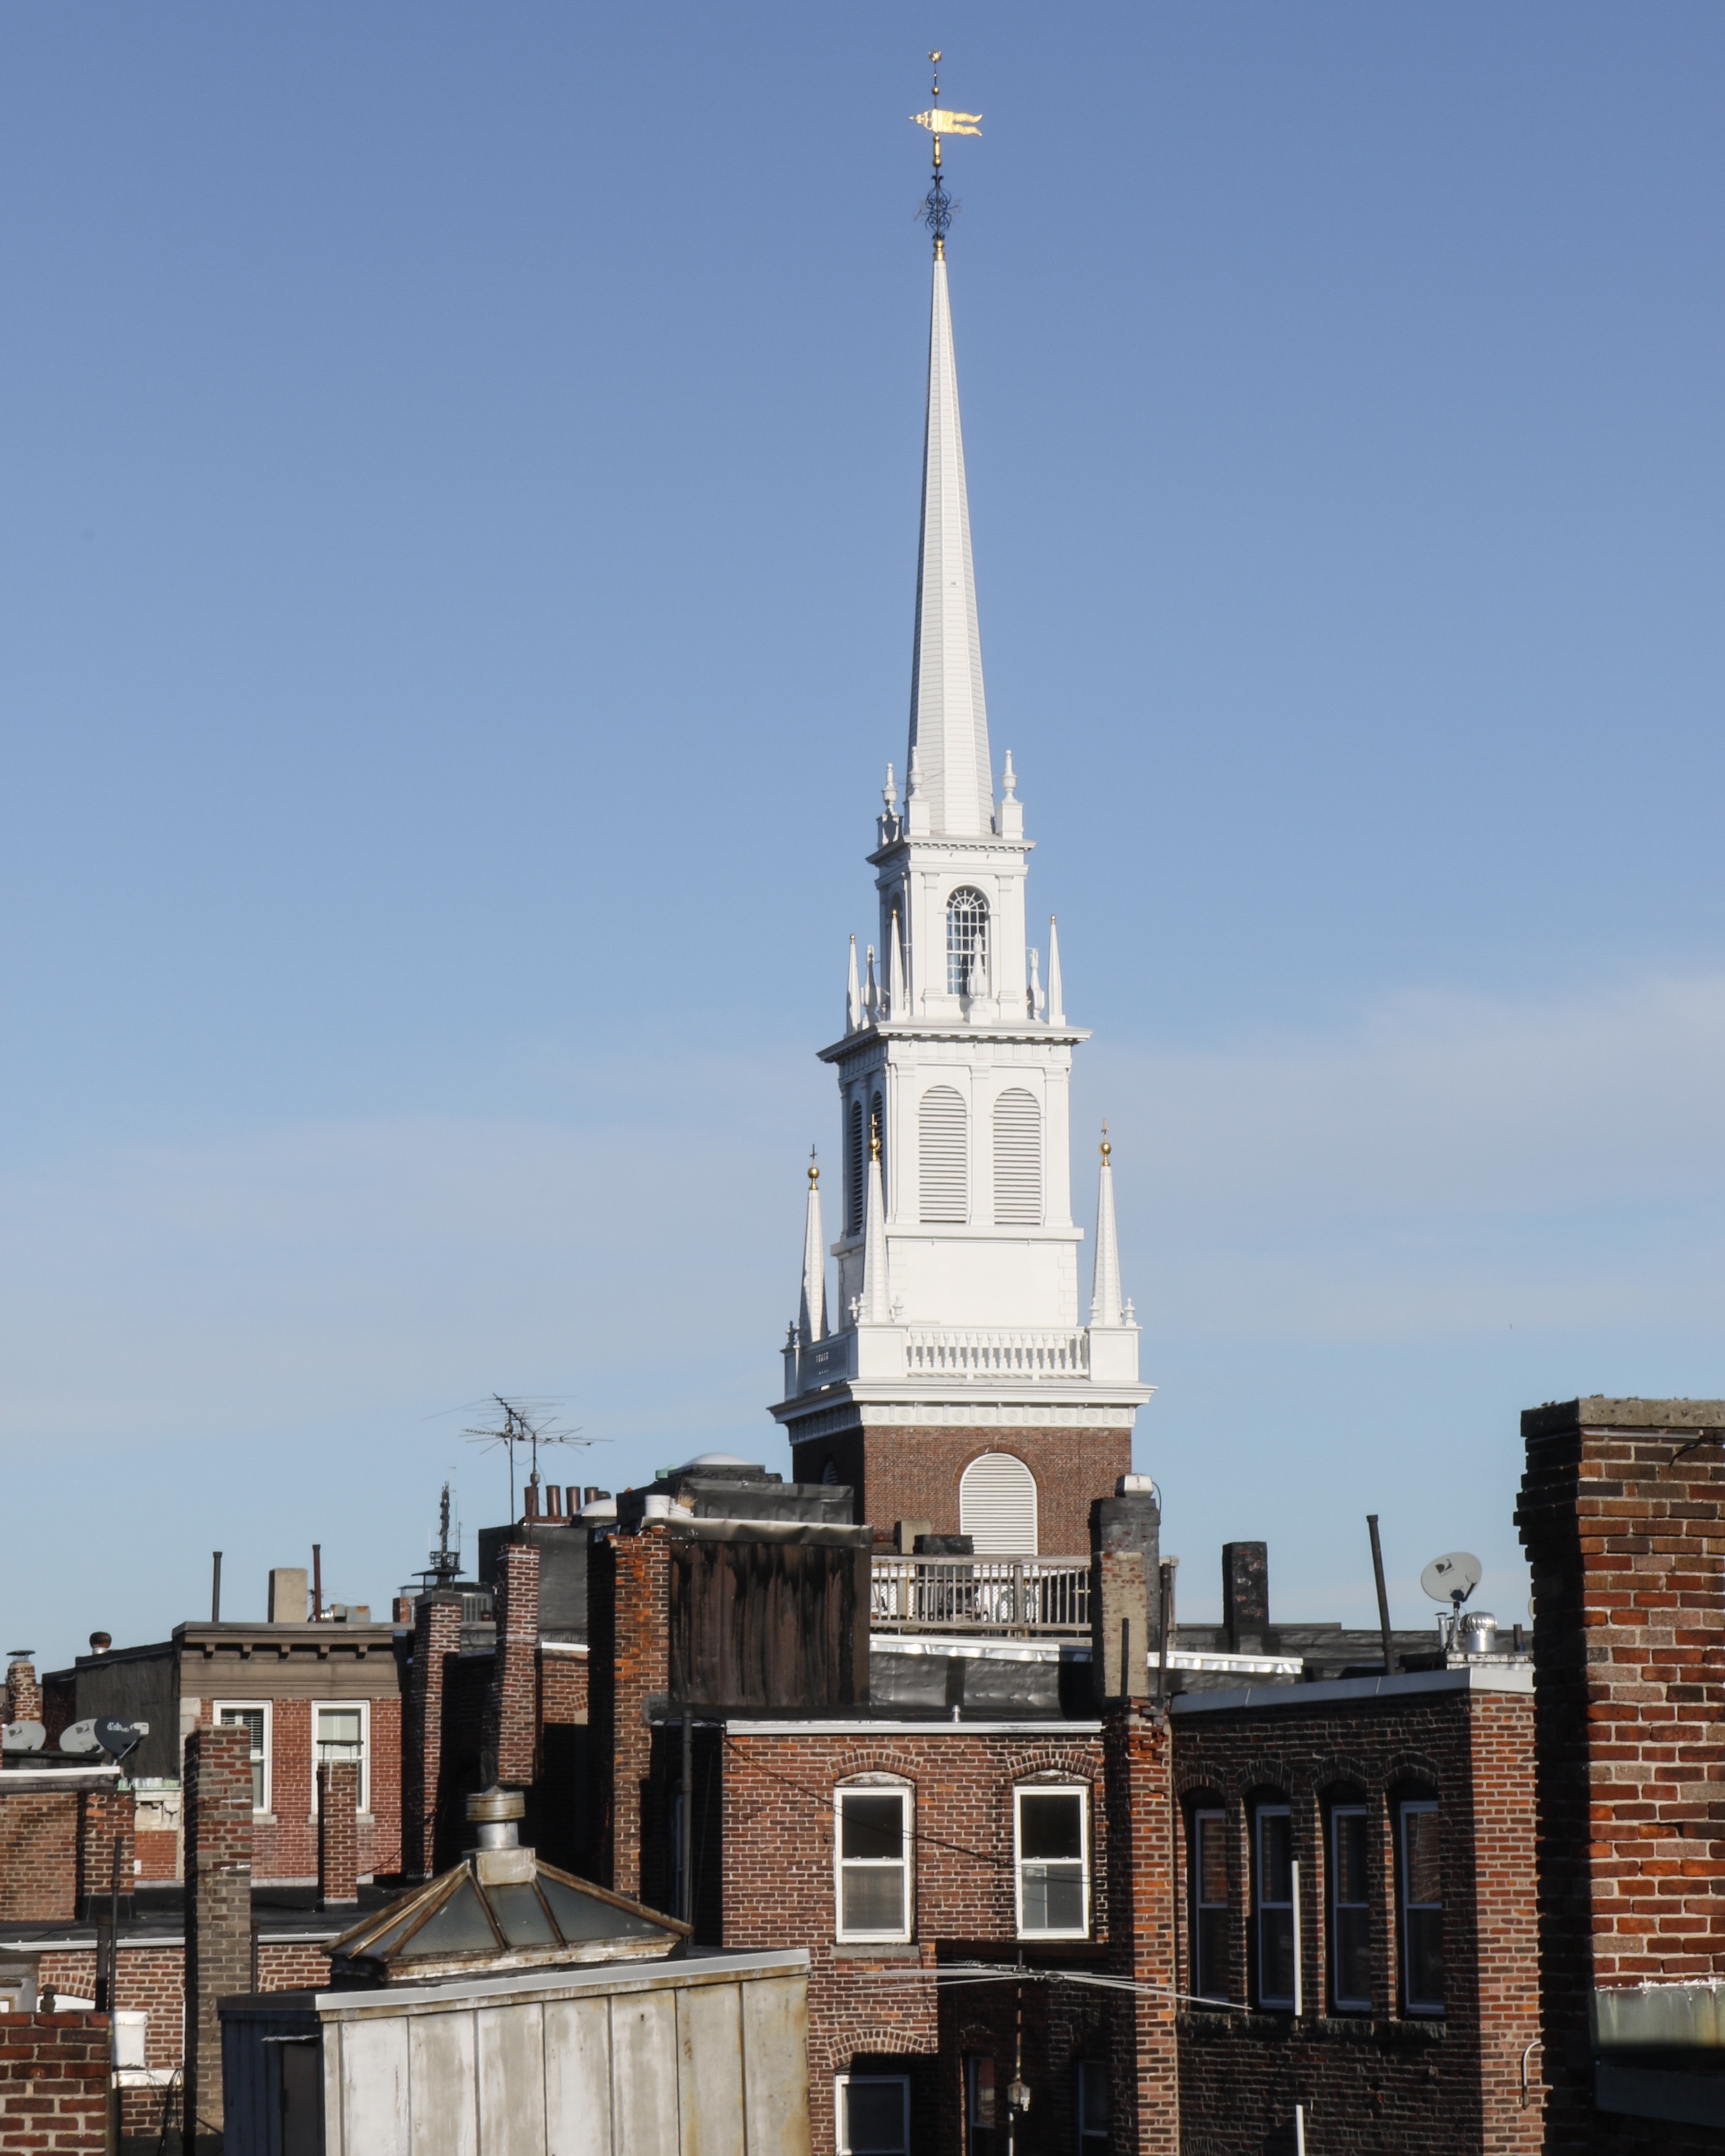
skyline, city, skyscraper, monument, cityscape, downtown, tower, landmark, church, cathedral, place of worship, spire, steeple, human settlement